Roger Williams

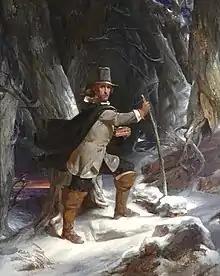
"The Banishment of Roger Williams" by Peter F. Rothermel

At an early age, Williams had a spiritual conversion of which his father disapproved. As an adolescent, he apprenticed under Sir Edward Coke (1552–1634), the famous jurist, and was educated at Charterhouse School under Coke's patronage. Williams later attended Pembroke College, Cambridge, where he received a Bachelor of Arts in 1627. He demonstrated a facility with languages, acquiring familiarity with Latin, Hebrew, Greek, Dutch, and French at an early age. Years later, he tutored John Milton in Dutch and Native American languages in exchange for refresher lessons in Hebrew and Greek.